Enrique Benavent Vidal

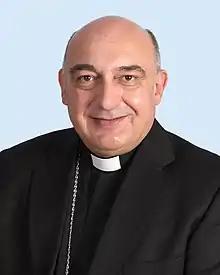

Enrique Benavent Vidal (born 25 April 1959) is a Spanish prelate of the Catholic Church who has been named Metropolitan Archbishop of Valencia. He was Bishop of Tortosa from 2013 to 2022 after serving as Auxiliary Bishop in Valencia from 2005 to 2013.